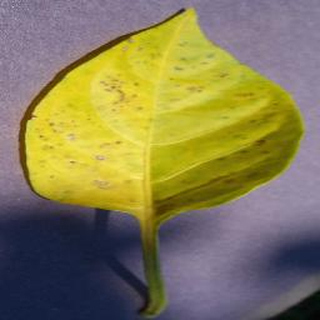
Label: bell_pepper_bacterial_spot